Battle of Worringen

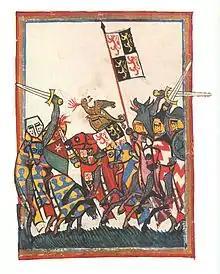
John I, Duke of Brabant, at the Battle of Worringen, "Codex Manesse", about 1340

In the earliest phases of the battle, John of Brabant and Henry of Luxembourg met in a fierce fight, in which Henry and two of his brothers were killed. Soon after that, Siegfried entered the battle and in a bold advance was able to repel the Berg troops and the Cologne militia, however with too little support from his reserves.